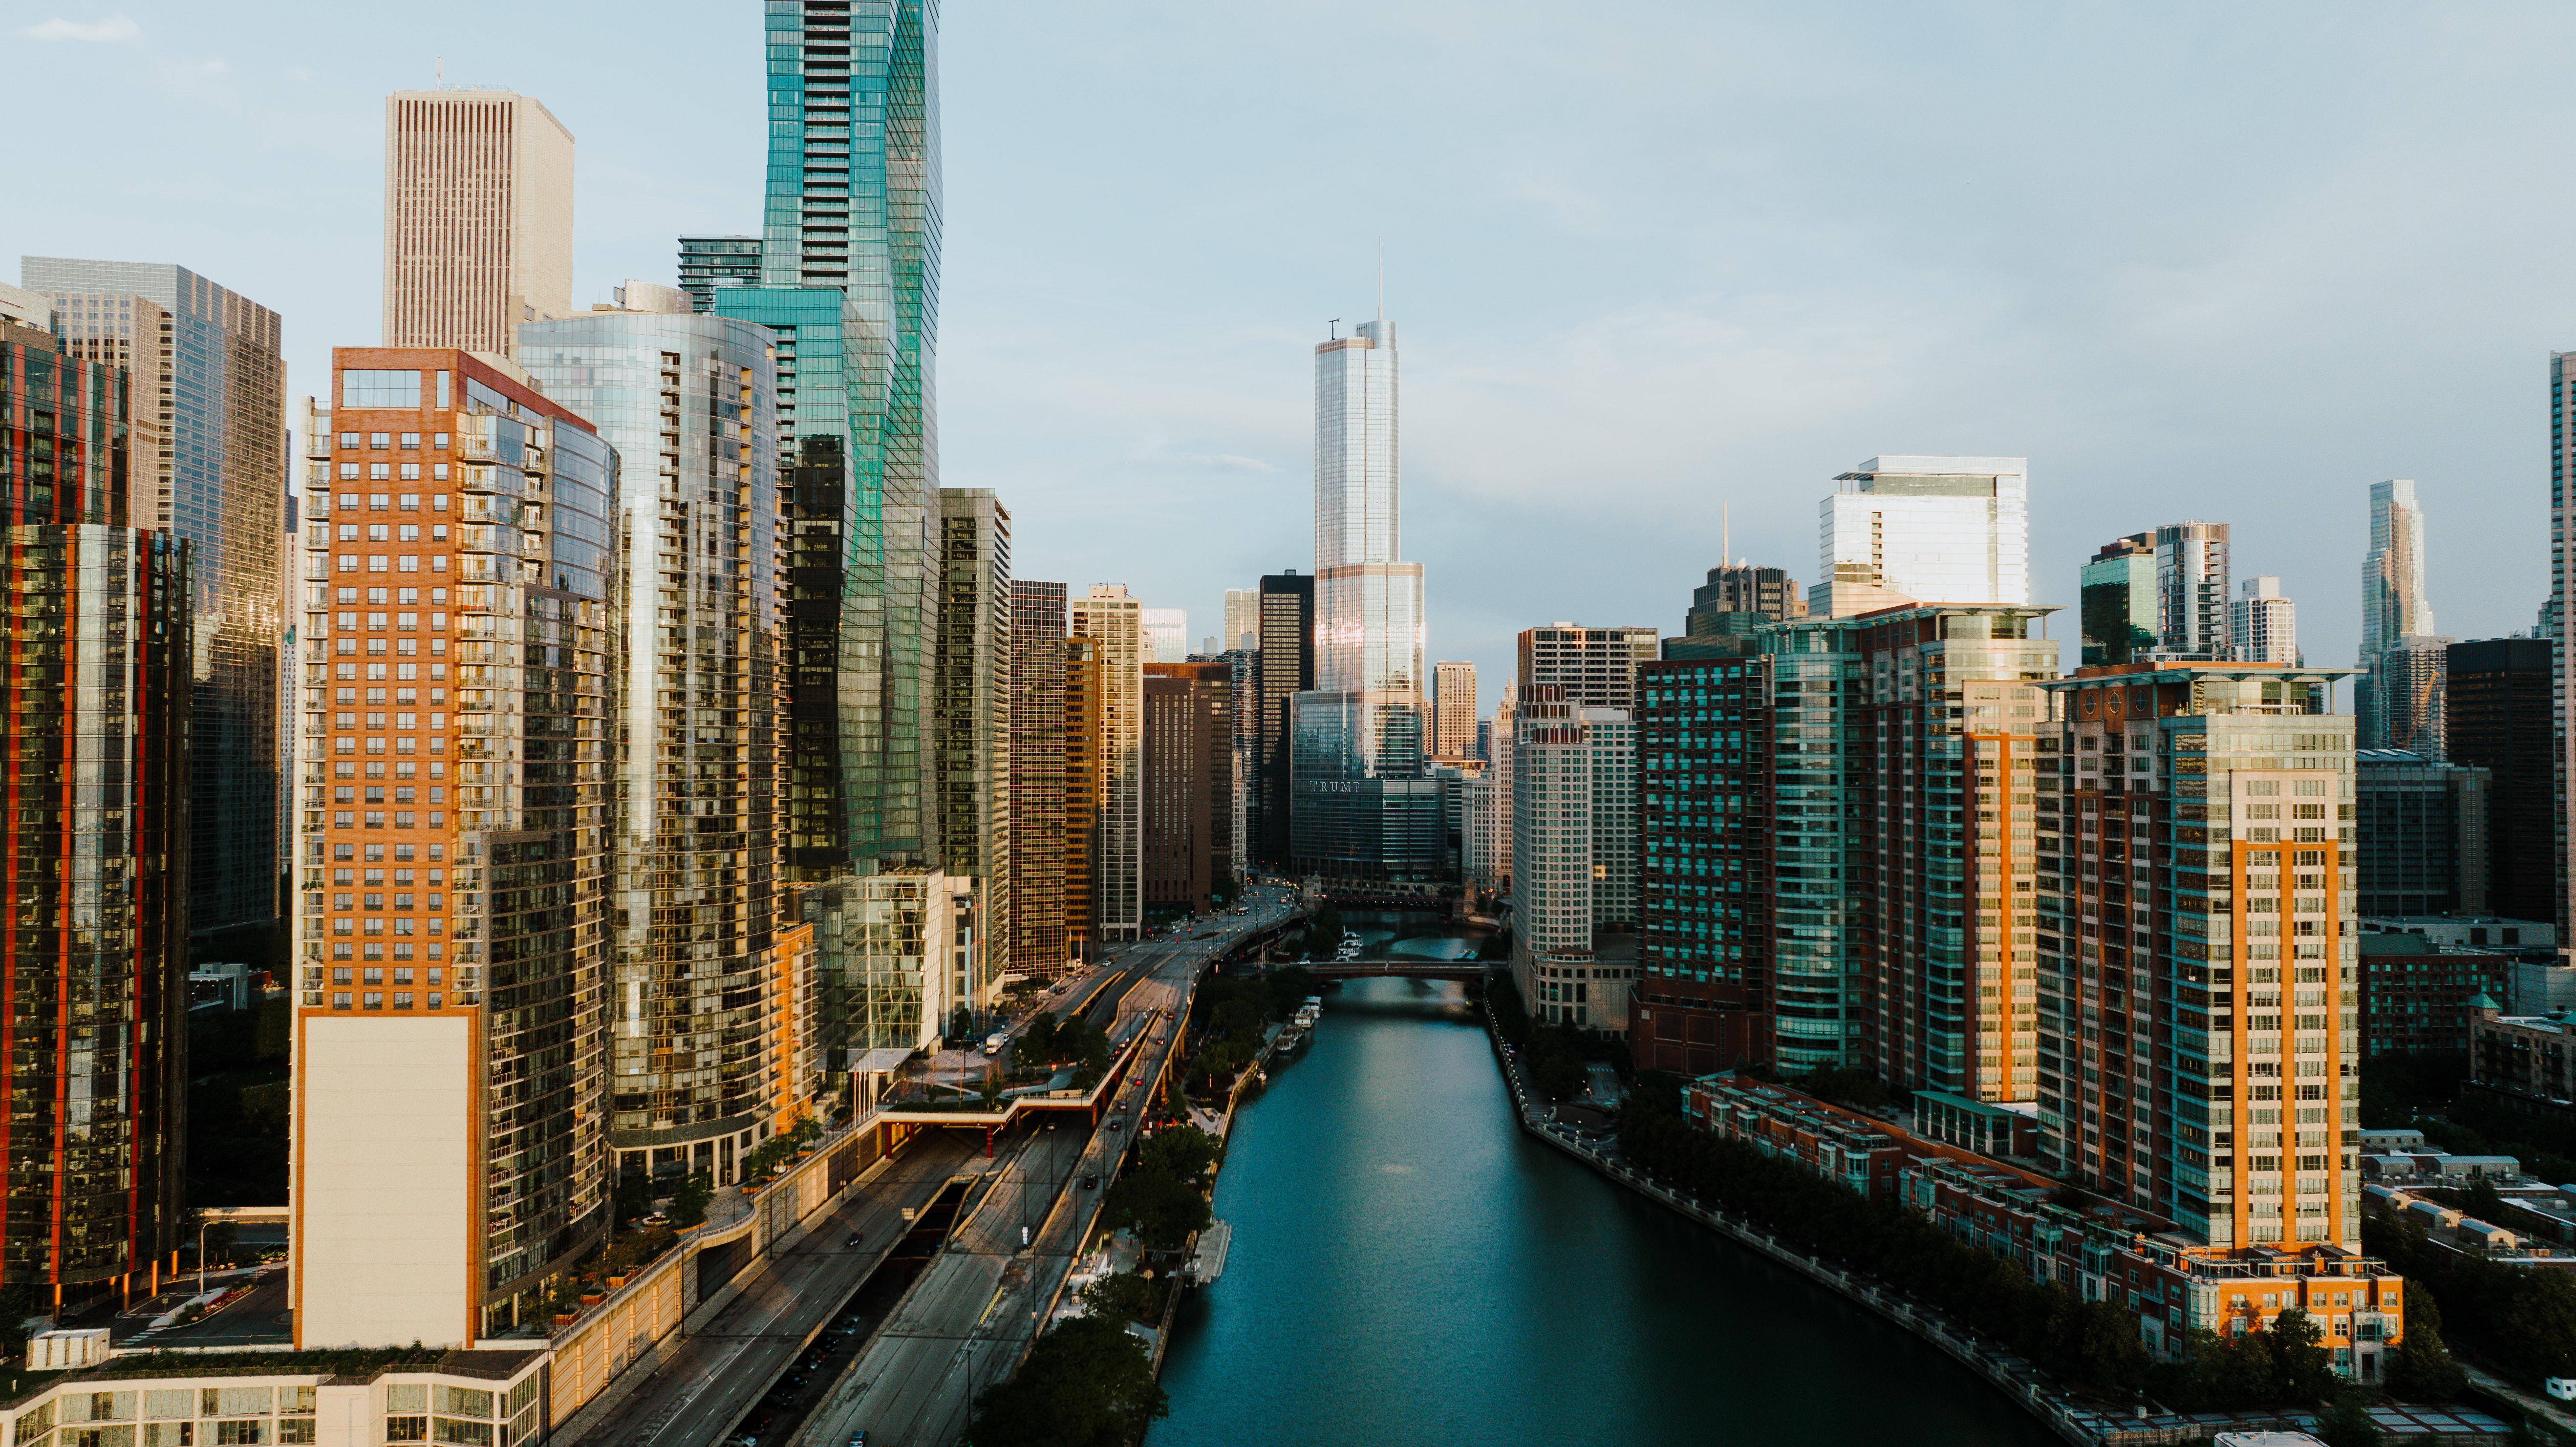
city, water, skyscraper, building, sky, daytime, tower, cloud, tower block, body of water, urban design, world, condominium, cityscape, horizon, waterway, real estate, lake, landmark, commercial building, landscape, metropolitan area, dusk, reflection, metropolis, mixed use, apartment, downtown, dock, bridge, headquarters, evening, channel, night, harbor, marina, skyline, corporate headquarters, roof, facade, aerial photography, house, river, tourism, transport